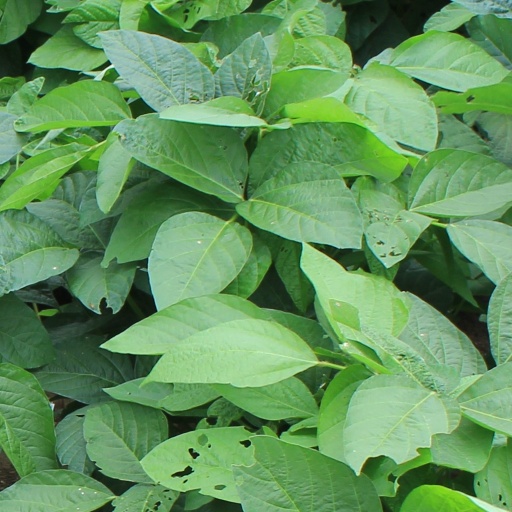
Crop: soybean